Compagnie Générale Transatlantique

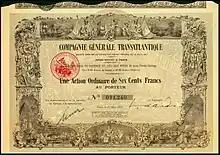
Share of the Compagnie Générale Transatlantique, issued 1. March 1927

The Compagnie Générale Transatlantique (CGT, and commonly named "Transat"), typically known overseas as the French Line, was a French shipping company. Established in 1855 by the brothers Émile and Issac Péreire under the name "Compagnie Générale Maritime", the company was entrusted by the French government to transport mails to North America. In 1861, the name of the company was changed to "Compagnie Générale Transatlantique". The company's first ship, SS "Washington", had its maiden voyage on 15 June 1864. After a period of trials and errors in the late 19th century, the company, under the direction of its presidents Jules Charles-Roux and John Dal Piaz, gained fame in the 1910s and 1930s with its famous ocean liners such as , , and especially . Weakened by World War II, the company regained its fame in 1962 with the famous , but the ship suffered major competition from air transport and was retired from service in 1974. In 1977, the company merged with the Compagnie des Messageries Maritimes to form the Compagnie Générale Maritime (CGM). Then, in 1996, the company and the Compagnie Maritime d'Affrètement (CMA) merged to form the CMA CGM.